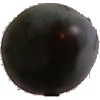
Label: Plum 3